39th Anti-Aircraft Brigade (United Kingdom)

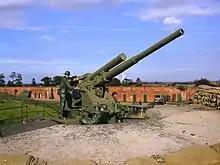
Static 3.7-inch HAA gun preserved at Fort Paull in the Hull GDA (Photo: Andy Beecroft).

Hull itself was attacked by waves of aircraft on 25/26 February, with some damage and casualties. A more serious raid on 13/14 March left many fires burning and numerous casualties, and RAF fighter and bomber stations were attacked the following night.